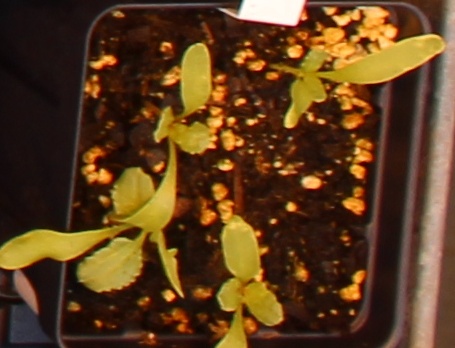
Label: Sugar beet